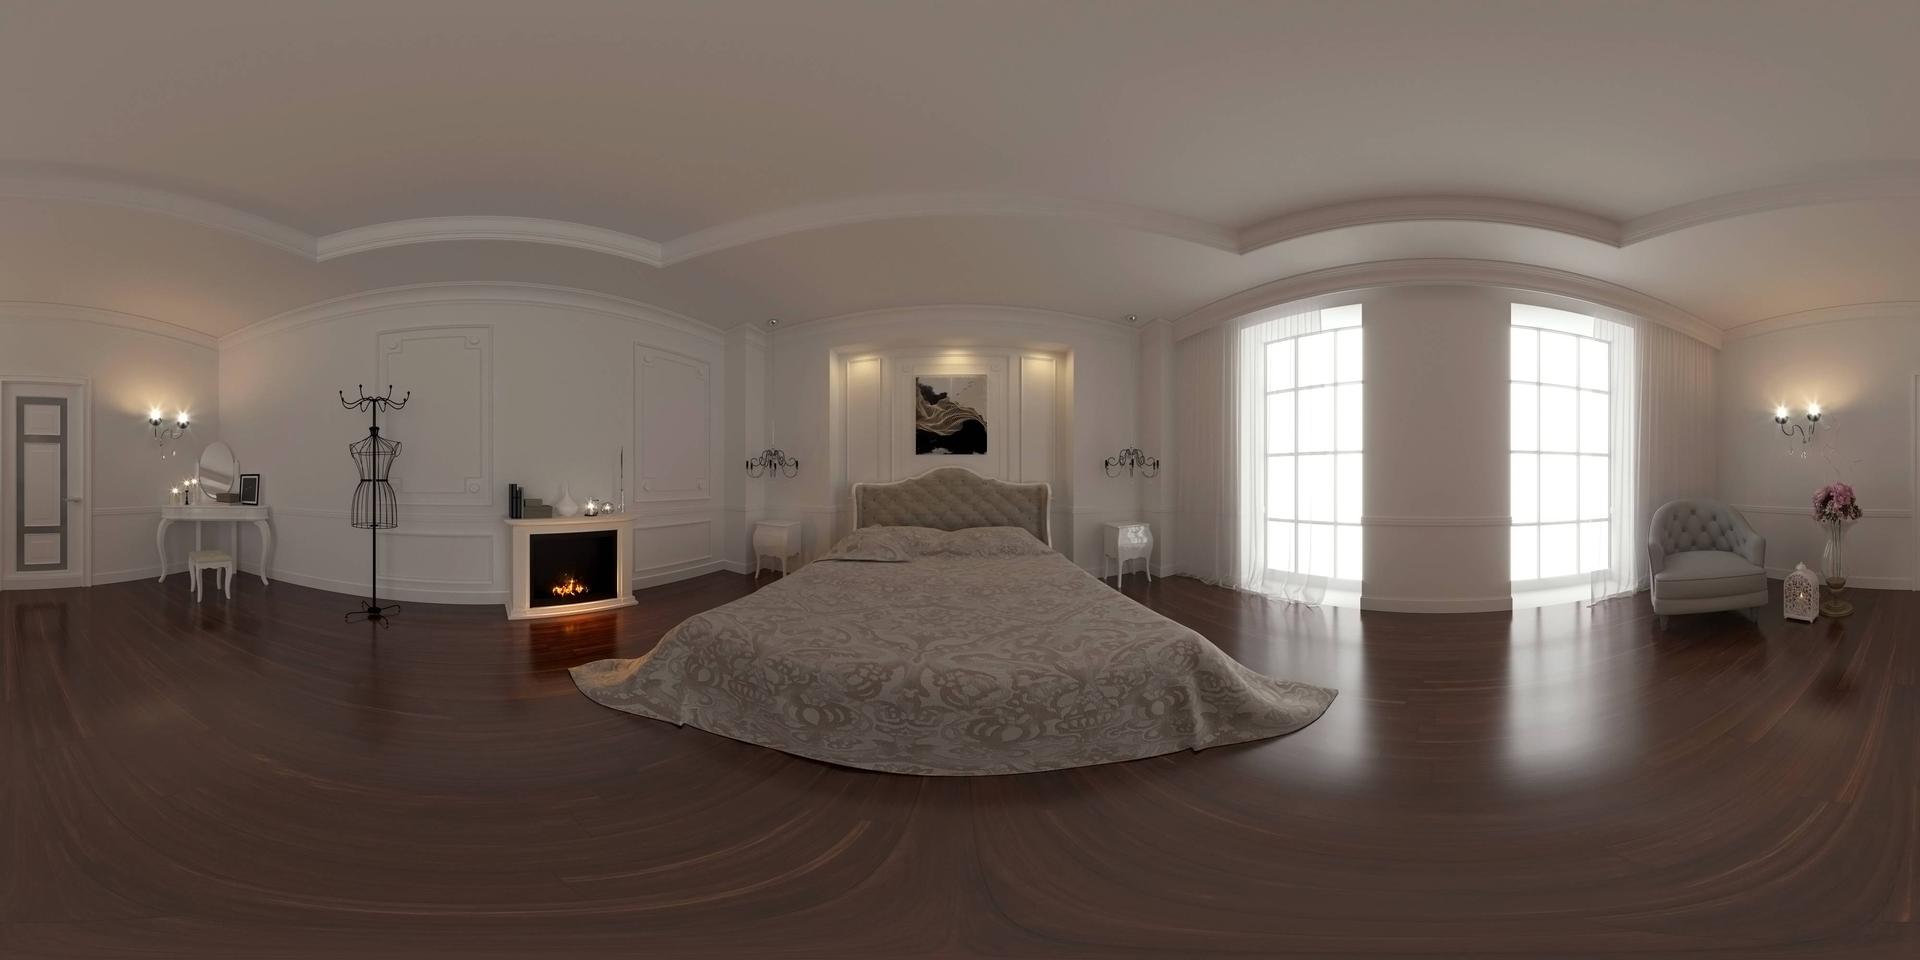
Referred object: Bedside fireplace

Referred object: the lit fireplace

Referred object: the armchair opposite the bed